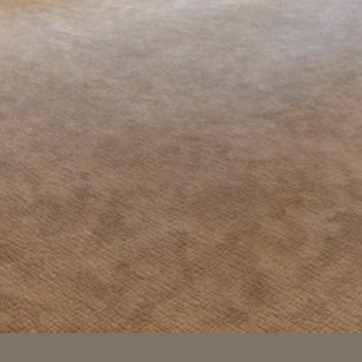
Material: carpet